Remedy Entertainment

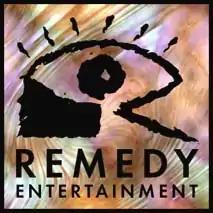
Remedy's original logo, designed by Henri Loikkanen, was introduced in July 1996. Its resemblance to LucasArts' logo prompted LucasArts to threaten with legal action, resulting in its removal in July 1998.

The company was founded by members of different demoscene groups that worked on creating demos for personal computers (PCs) and Commodore International's Amiga PCs. In 1994, inspired by Bloodhouse and Terramarque, Finland's first commercial video game developers, members of the Future Crew demogroup realised that their group would not evolve into a commercial developer by itself, and they would have to set up a new company. They decided to found the company they called Remedy to produce video games and began recruiting other like-minded individuals with a demoscene background. Remedy's founding members were Samuli Syvähuoko, Markus Mäki, Sami Nopanen, John Kavaleff and Sami Vanhatalo. The company was officially established on 18 August 1995. At the time the company was founded, most members were only in their early twenties. They produced their first video game in the basement of Syvähuoko's parents' house in Espoo's Westend district.